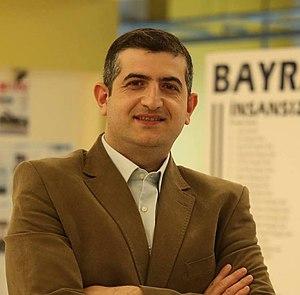
Haluk Bayraktar, PDG de la grande entreprise turque de défense et d'aviation « BAYKAR ». Il est membre du conseil d’administration du TUBITAK. Il est le président de la « Team Technologie de Turquie » et de l’association de l'aviation de défense et de l’espace.